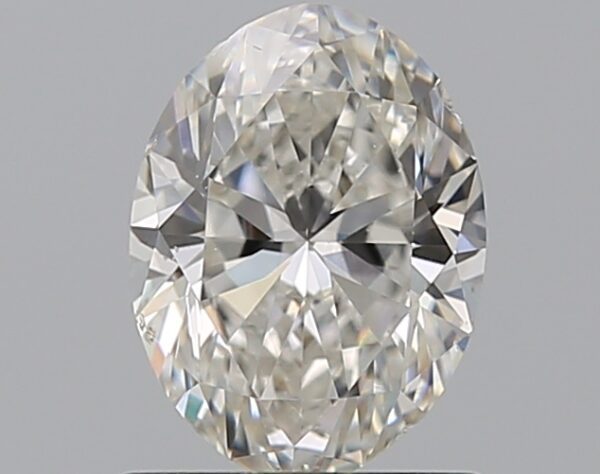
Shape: oval
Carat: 0.9
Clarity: SI1
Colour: H
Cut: EX
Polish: EX
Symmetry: VG
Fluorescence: N
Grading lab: GIA
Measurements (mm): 7.3 x 5.42 x 3.46